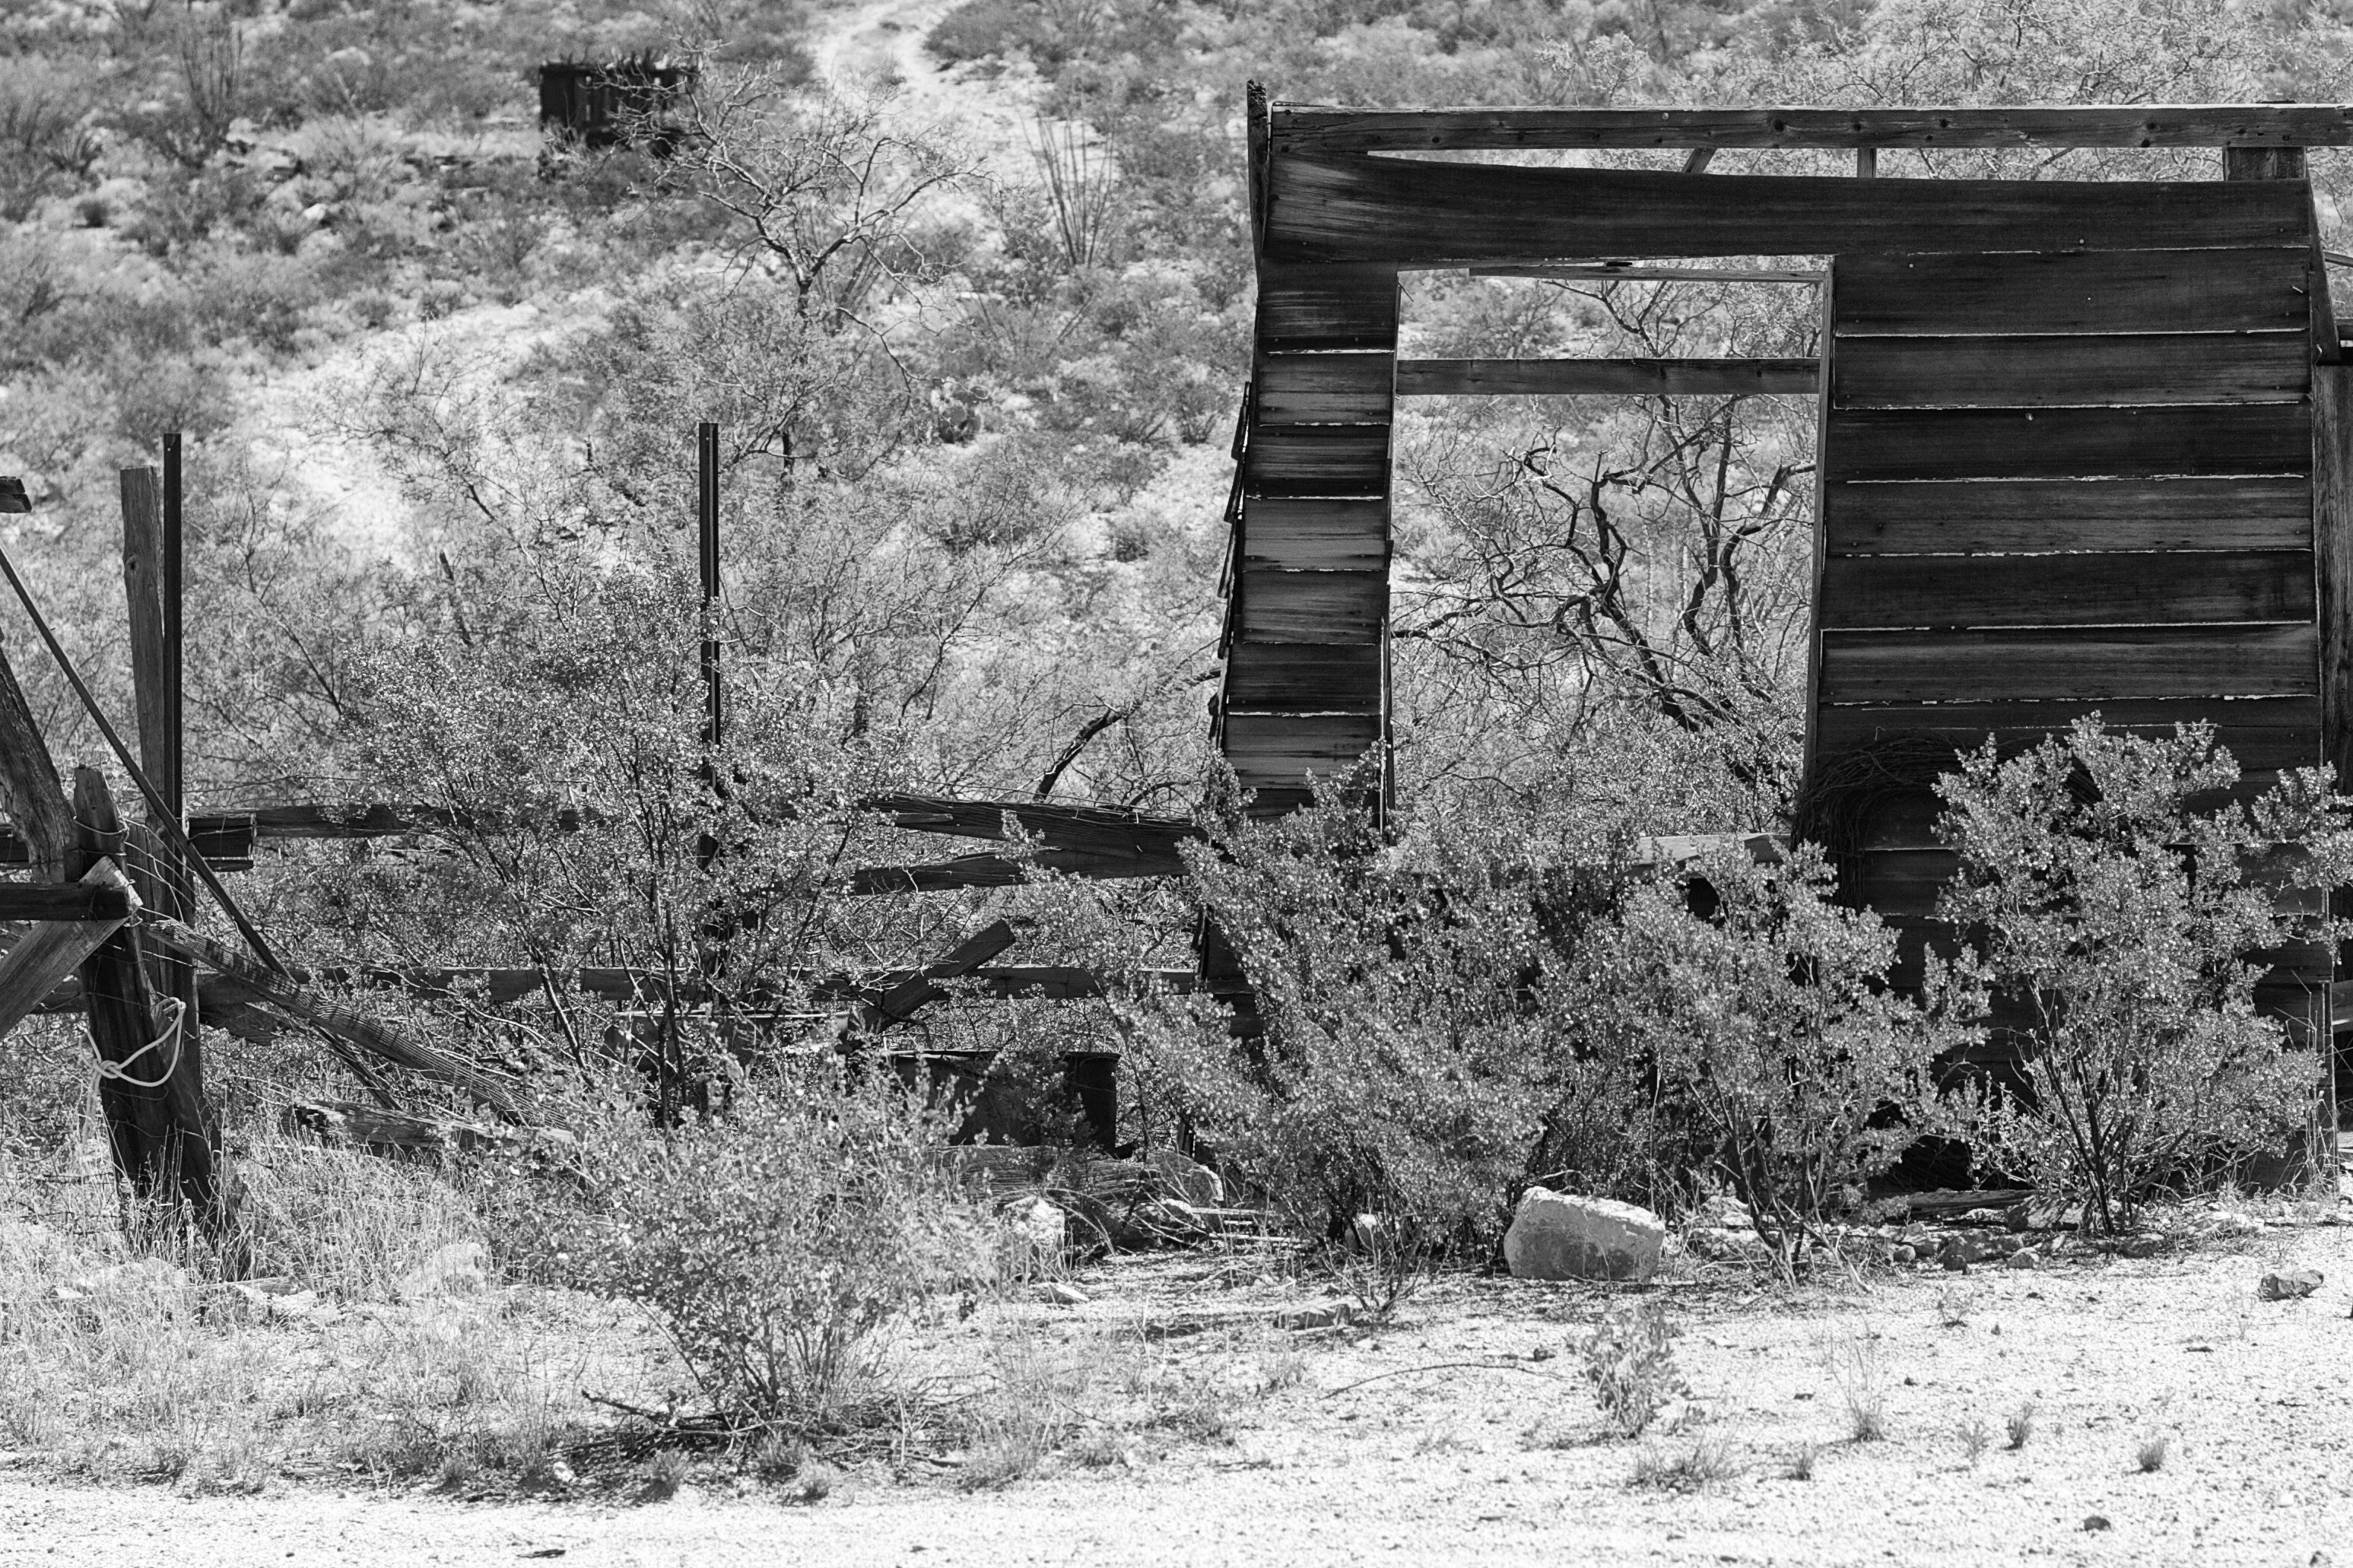
tree, snow, winter, black and white, monochrome, bw, ruins, history, rural area, monochrome photography